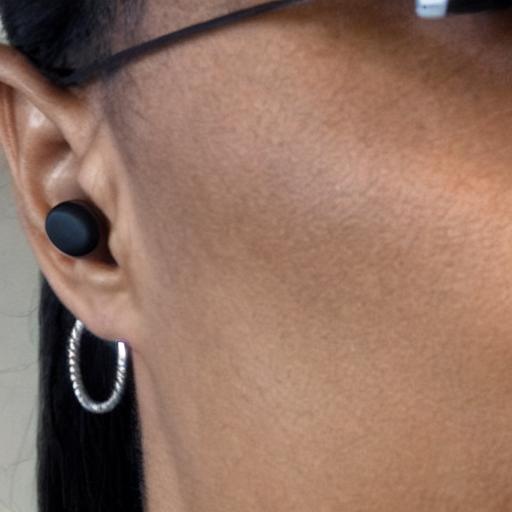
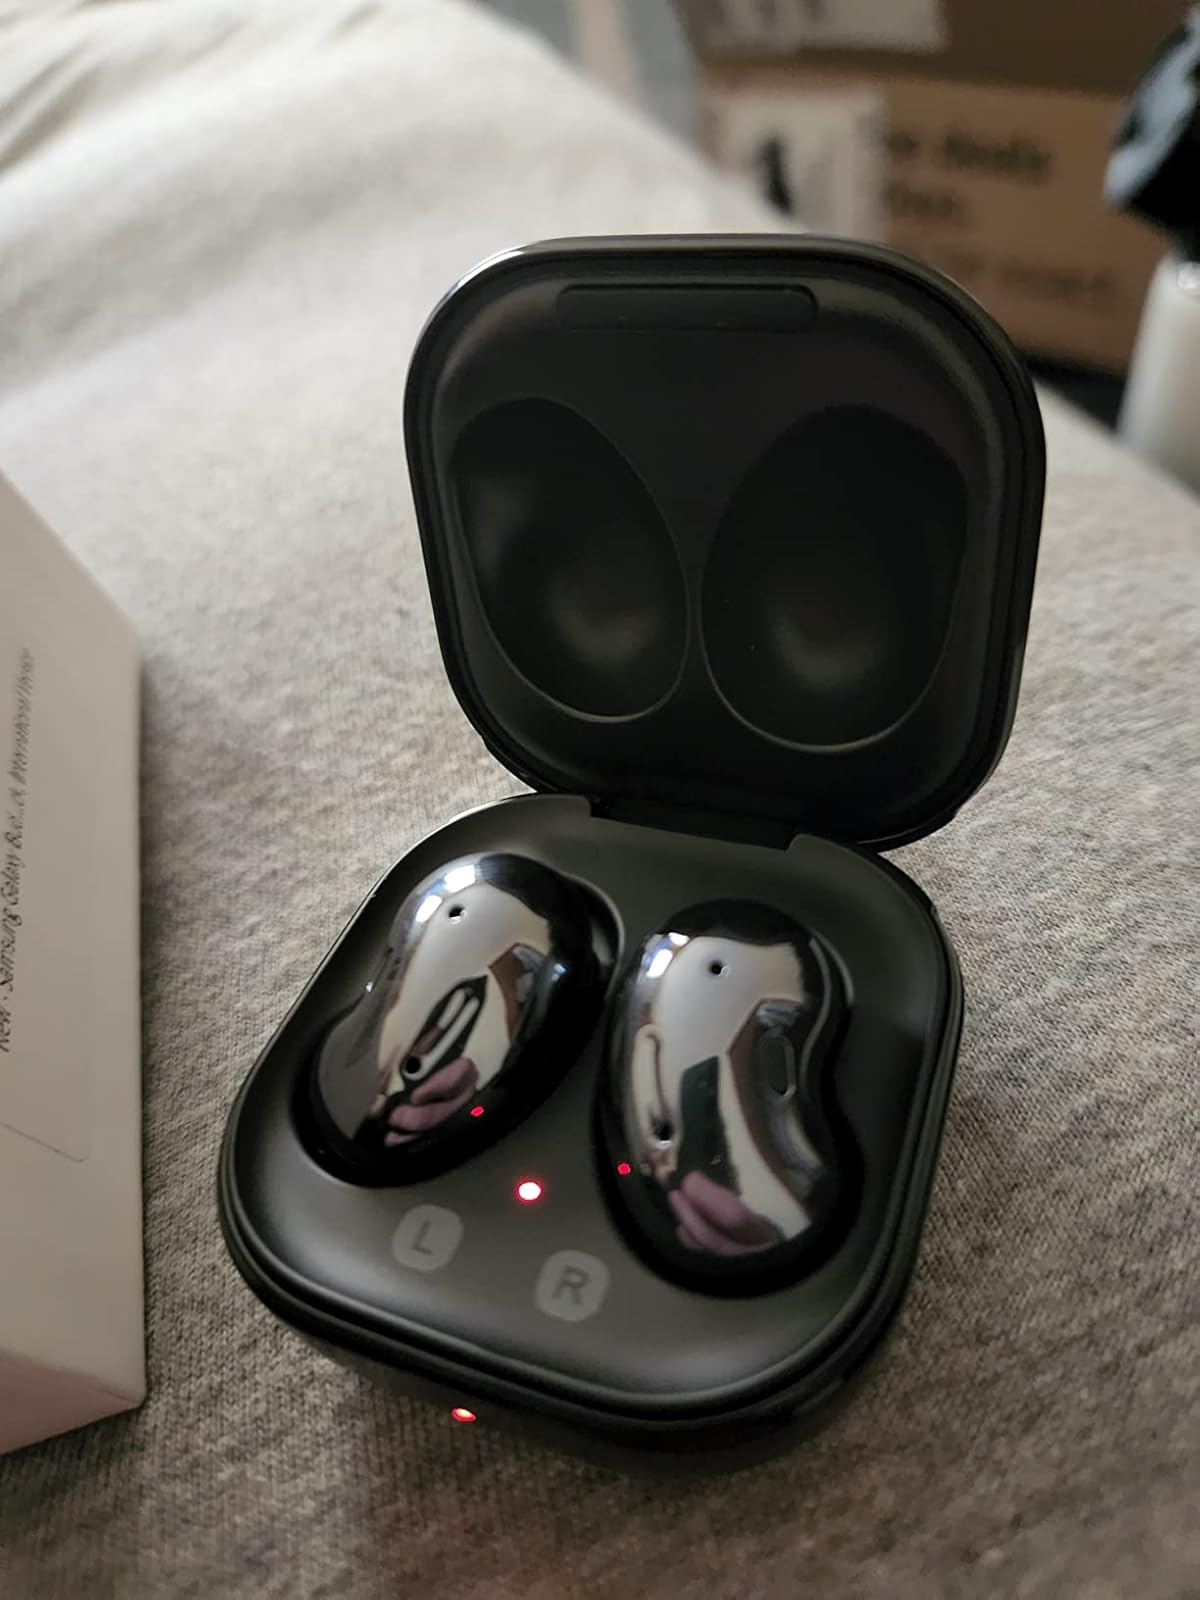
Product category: earbuds
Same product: no